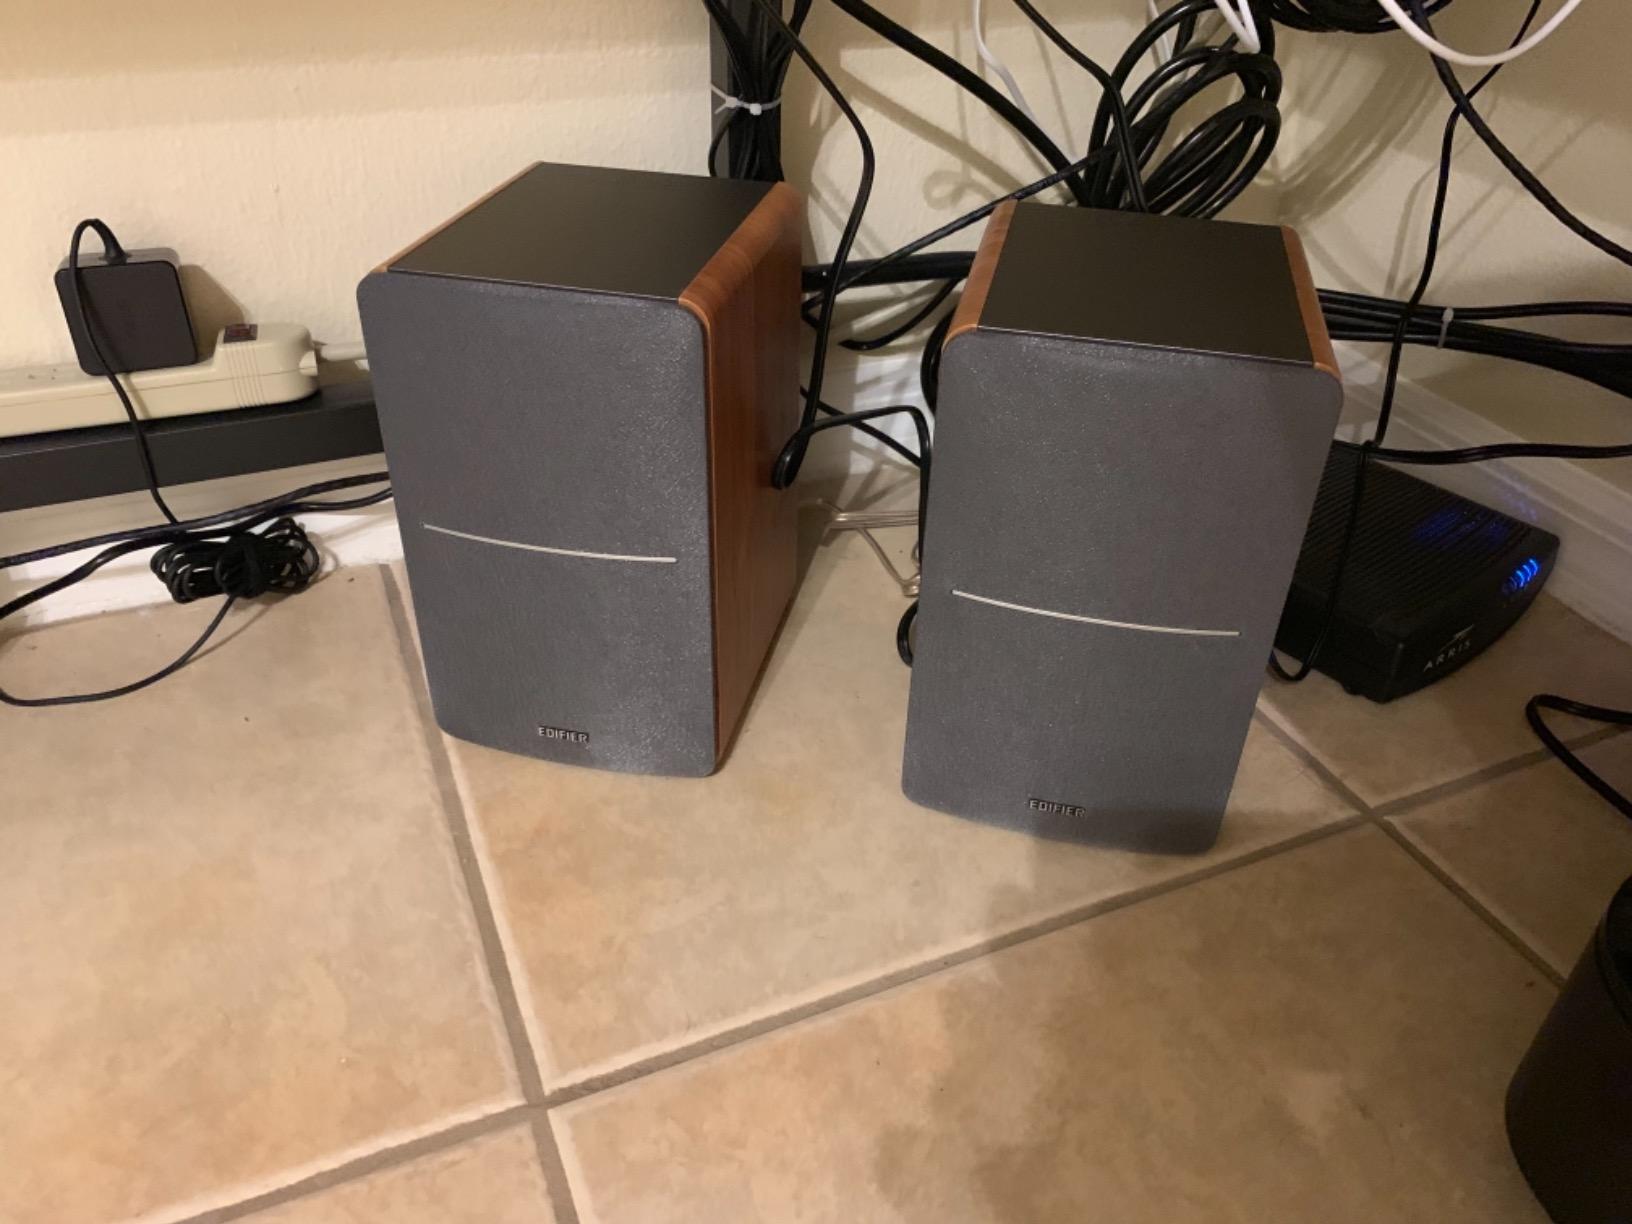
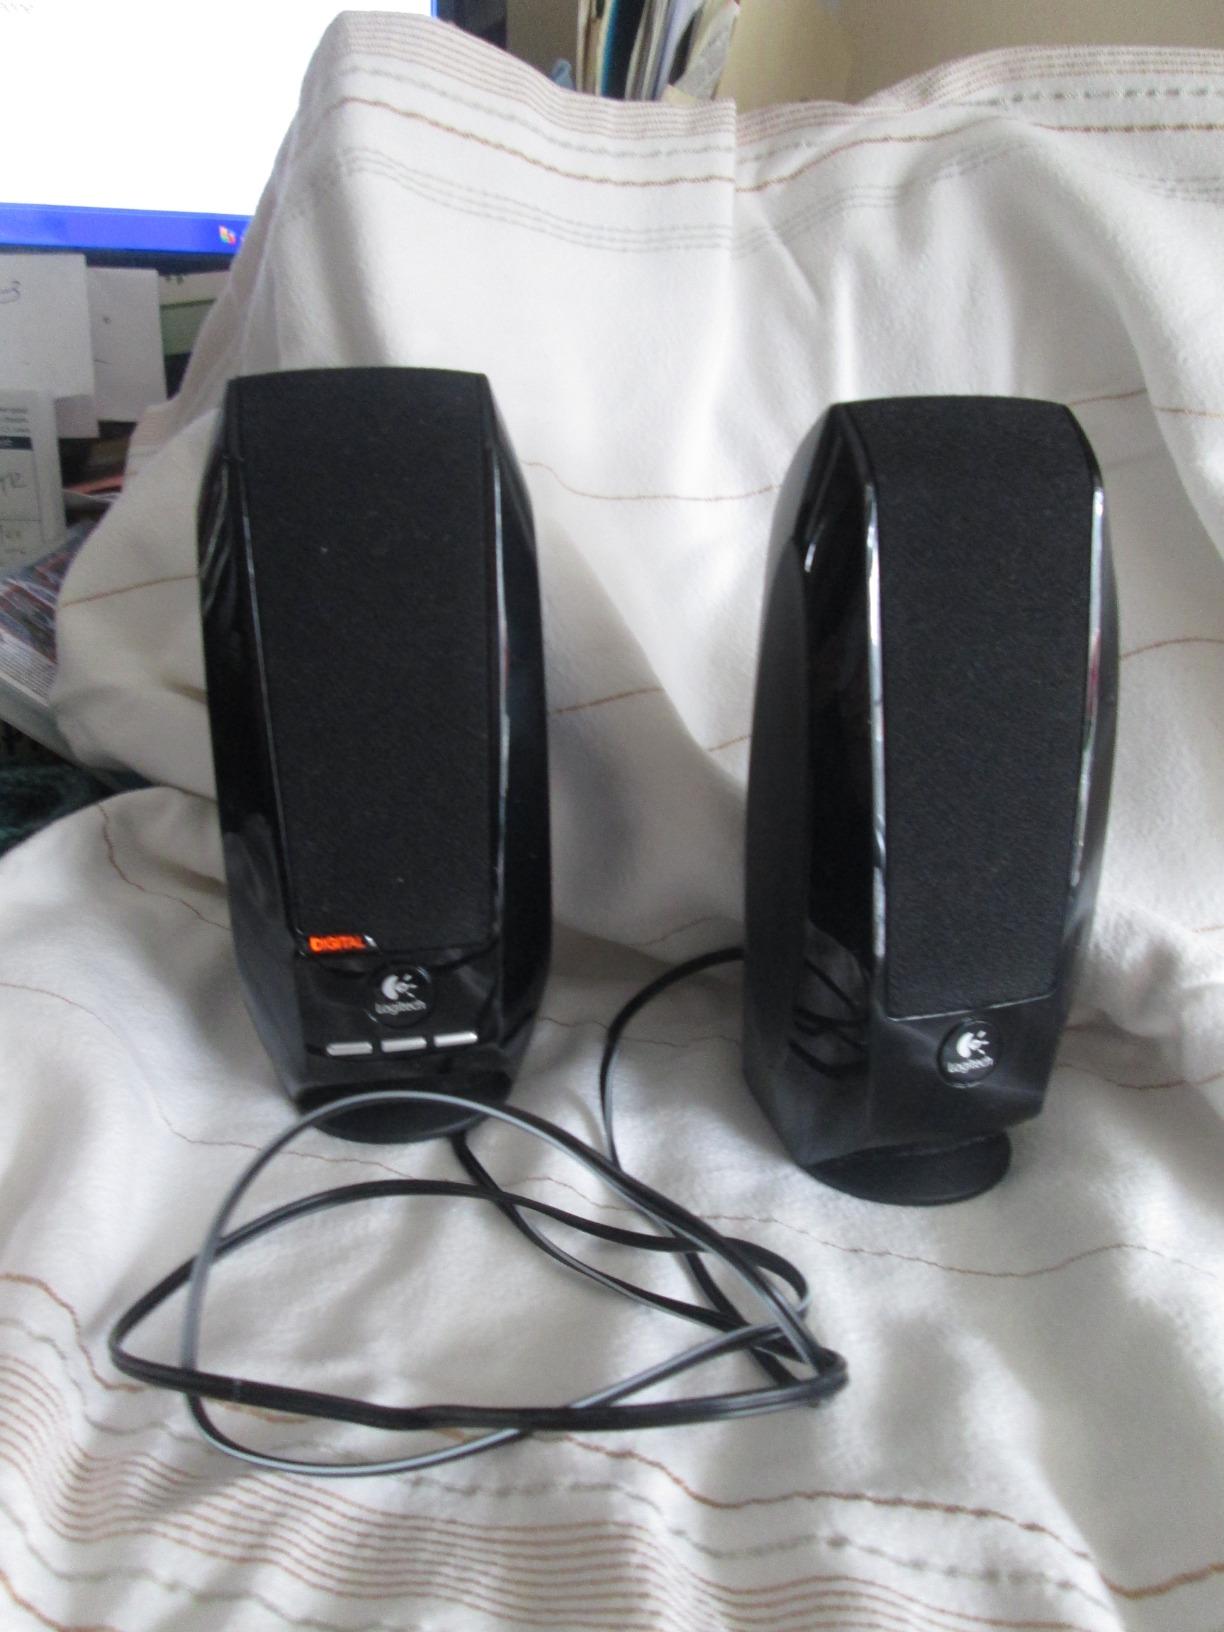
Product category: speaker
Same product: no